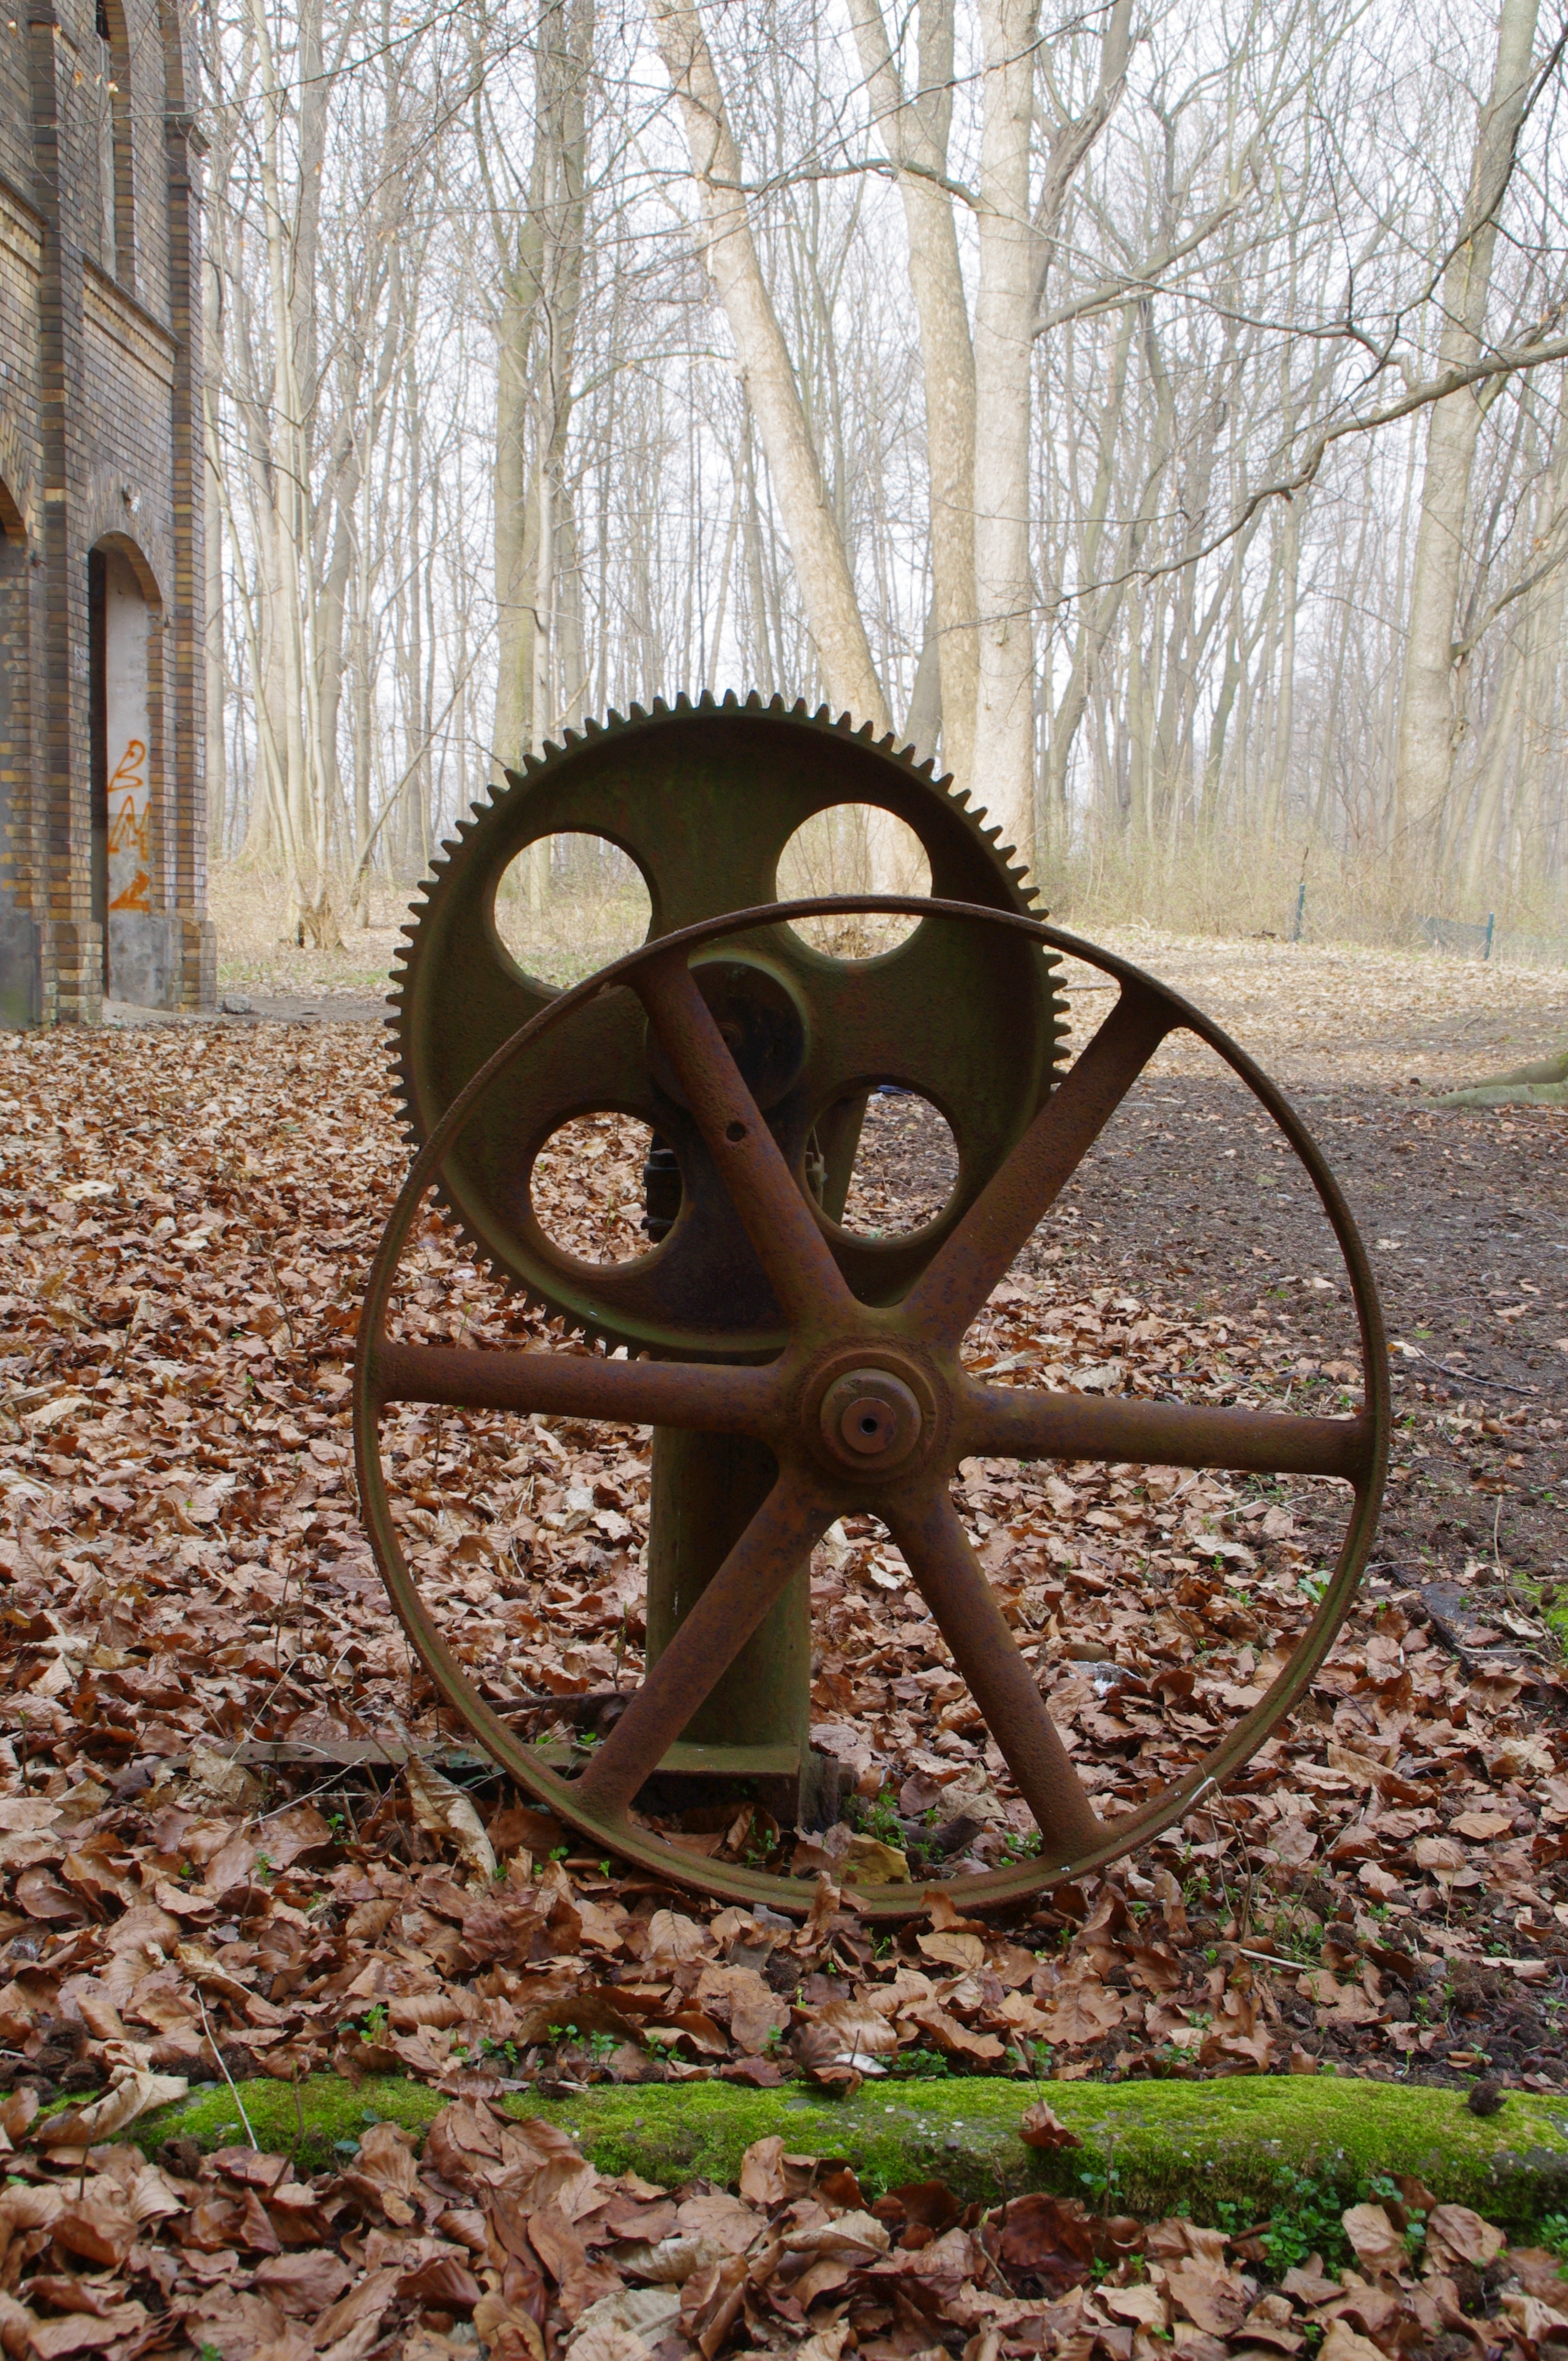
wood, technology, fog, old, industry, ruin, sculpture, gears, woodland, mechanics